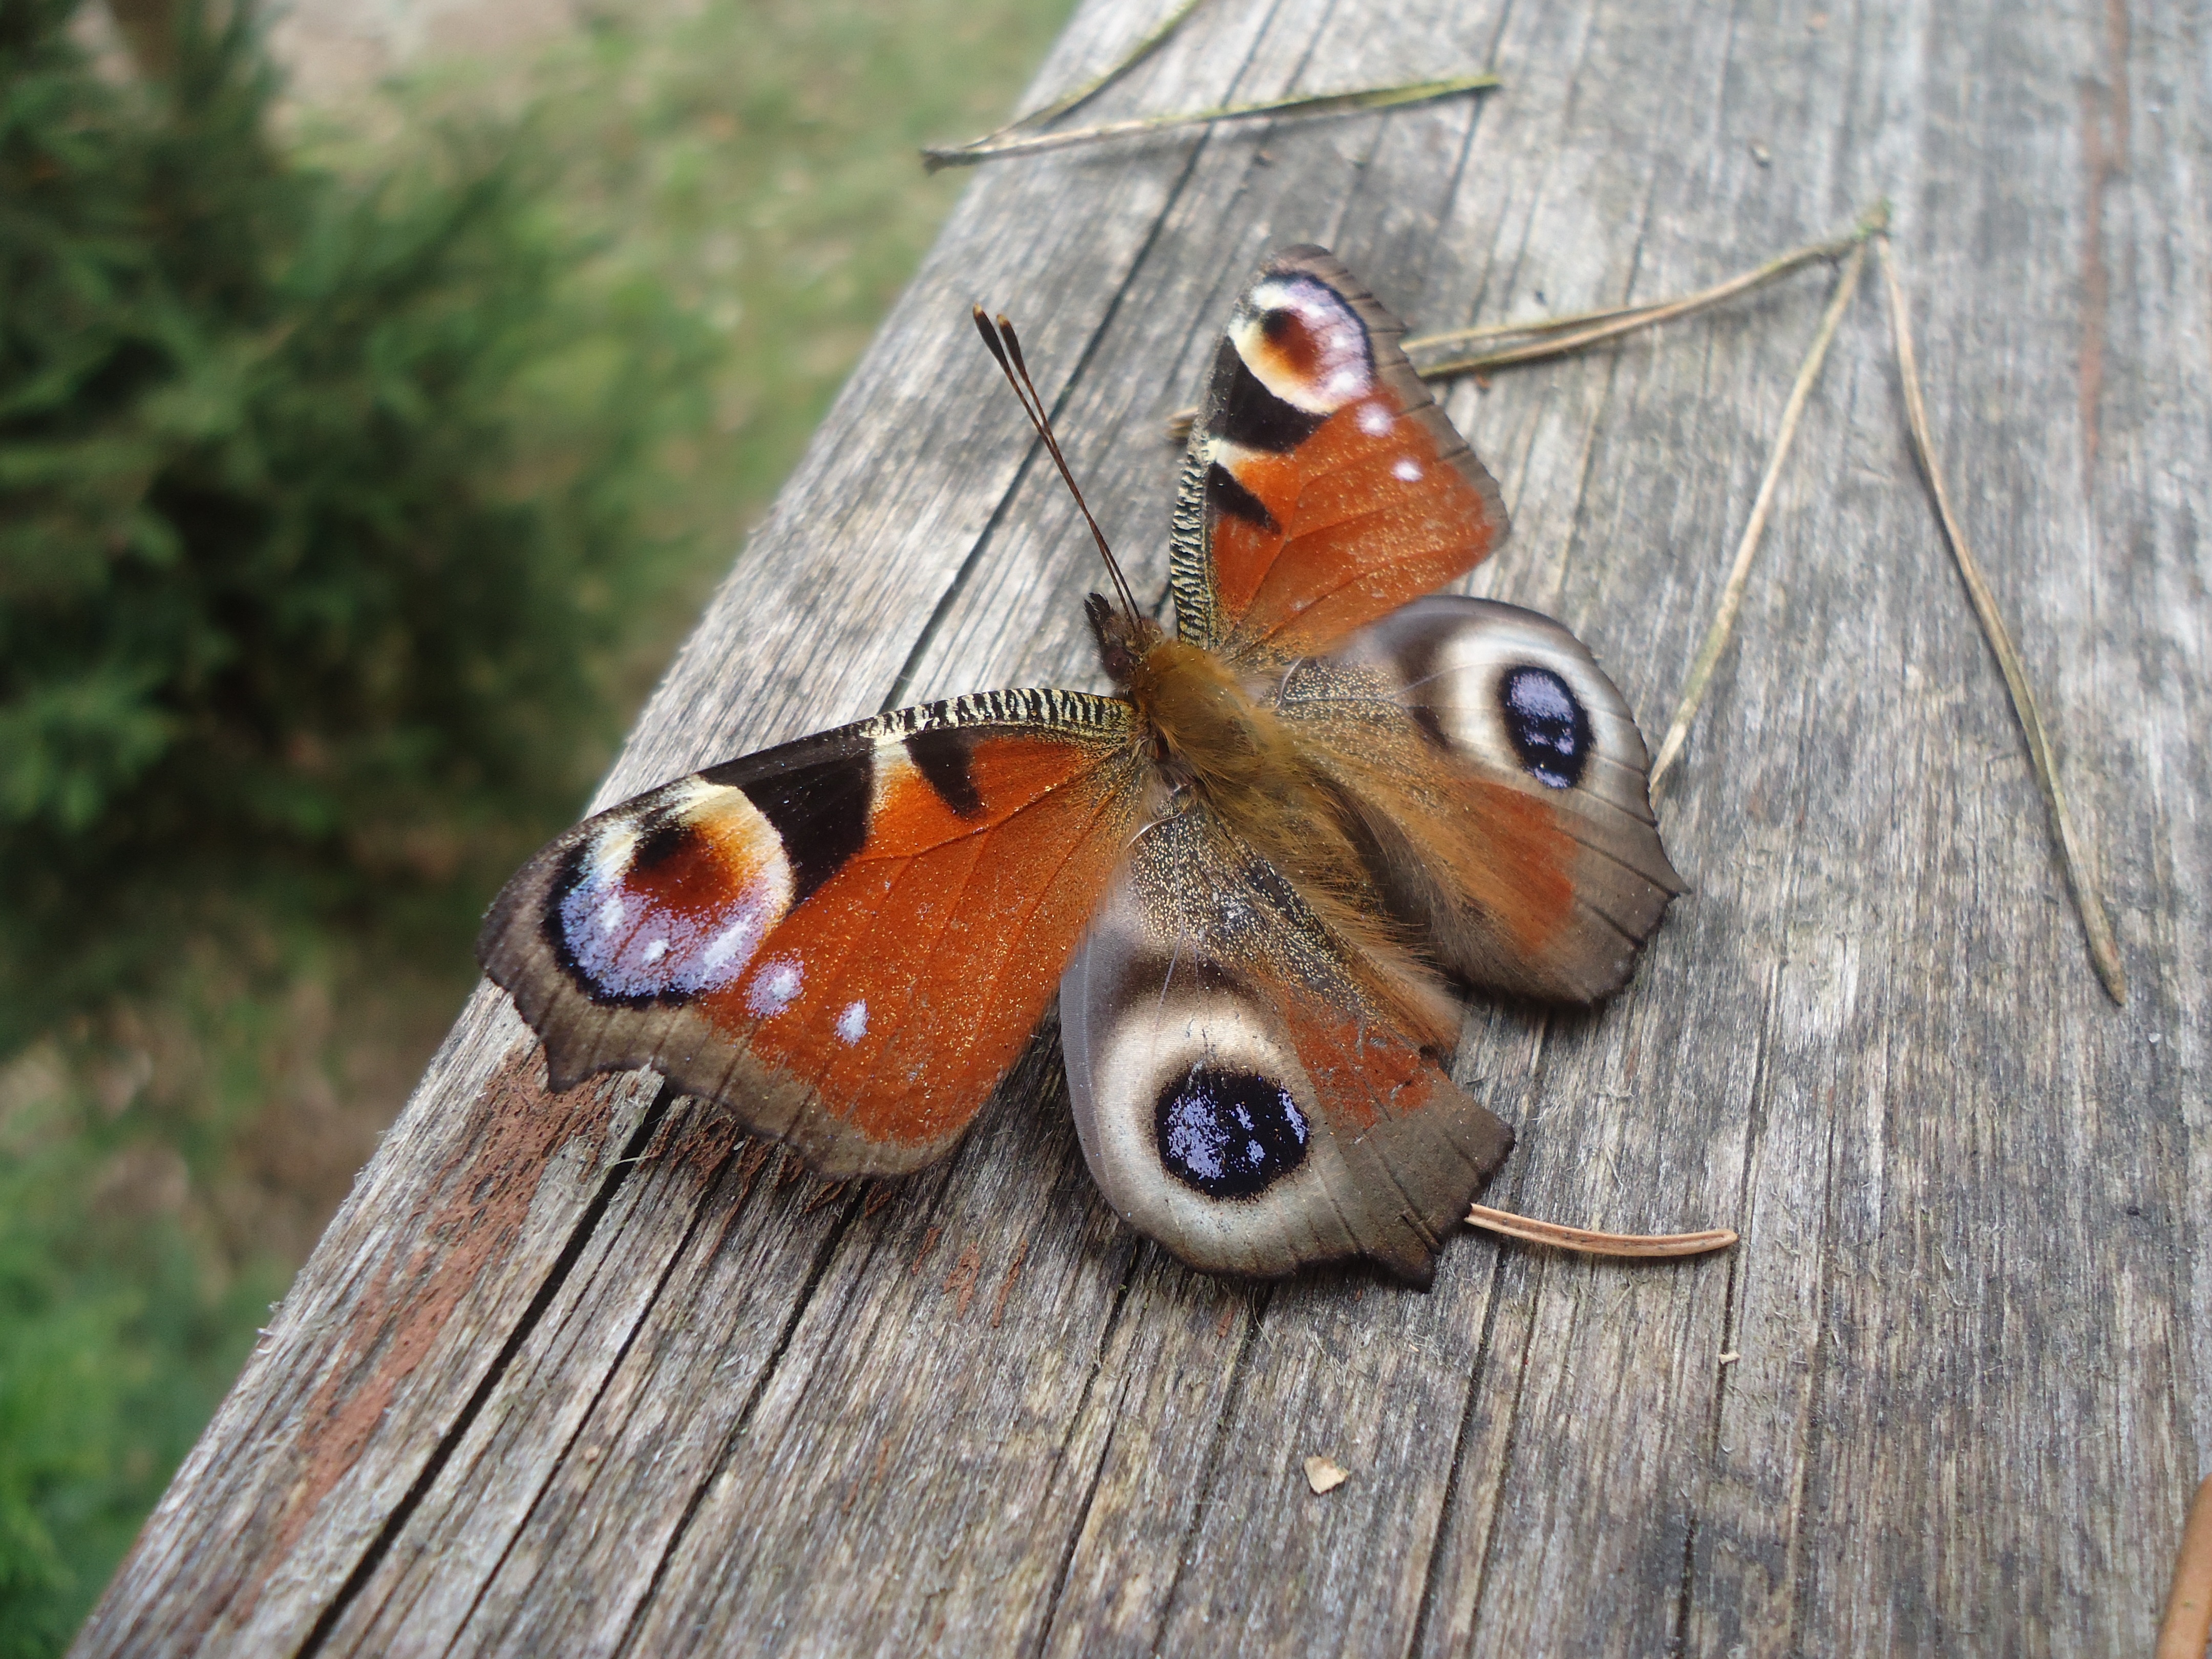
wildlife, insect, moth, butterfly, fauna, invertebrate, coloring, wings, flying insects, butterfly peacock, admiral butterfly, moths and butterflies